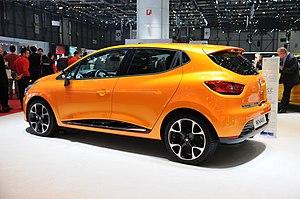
Salon international de l'automobile de Genève 2013